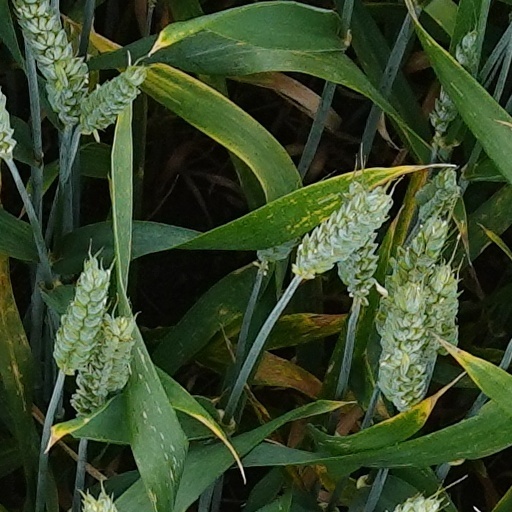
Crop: wheat